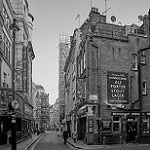
Label: B & W